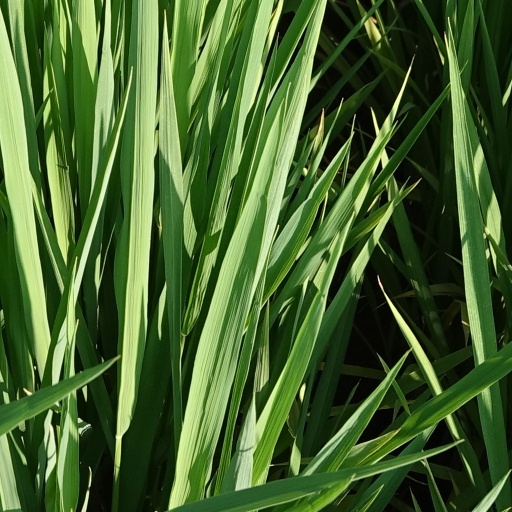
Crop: rice